Never Too Young to Rock

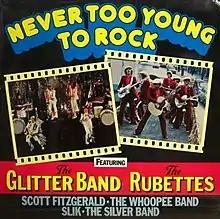
Soundtrack Album

"The Monthly Film Bulletin" wrote: "GTOs ambitious sequel to last year's "Remember Me This Way", which promoted the talents of Gary Glitter. Here, a vast army of pop performers are promoted, though the movie curiously only allows them to come into their own during the final half-hour. For the rest of the time, comedy leads Peter Denyer and Freddie Jones fool about with an indifferent script, directed in a whirlwind manner, with a few snatches of song here and there to whet the audience's appetite. Once the silly plot is tucked away, the stage is all clear for a glorified version of "Top of the Pops": in a kitsch wonderland of shimmering fronds, balloons and decorated flowers, the glittering bands pound out their recent hits – and amongst the teenybopper audience Mr. Rockbottom, the adults' identification figure, follows the title number with his tuba."